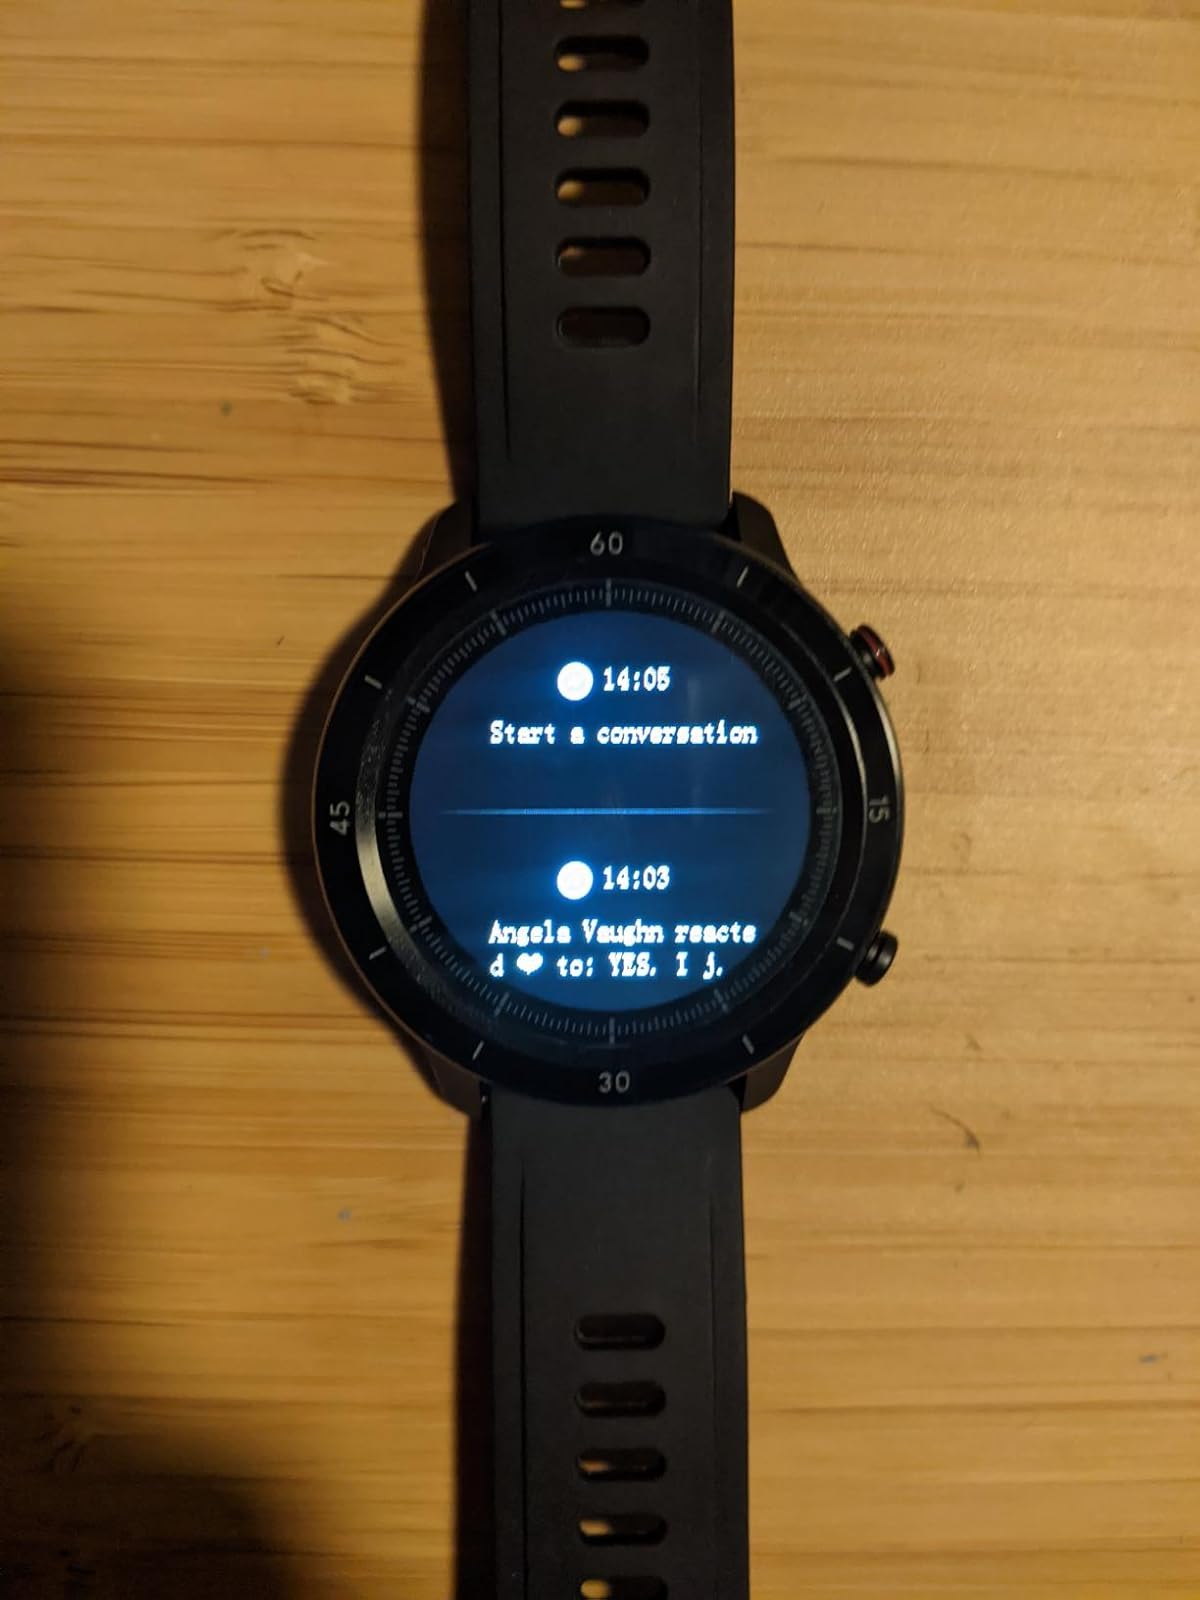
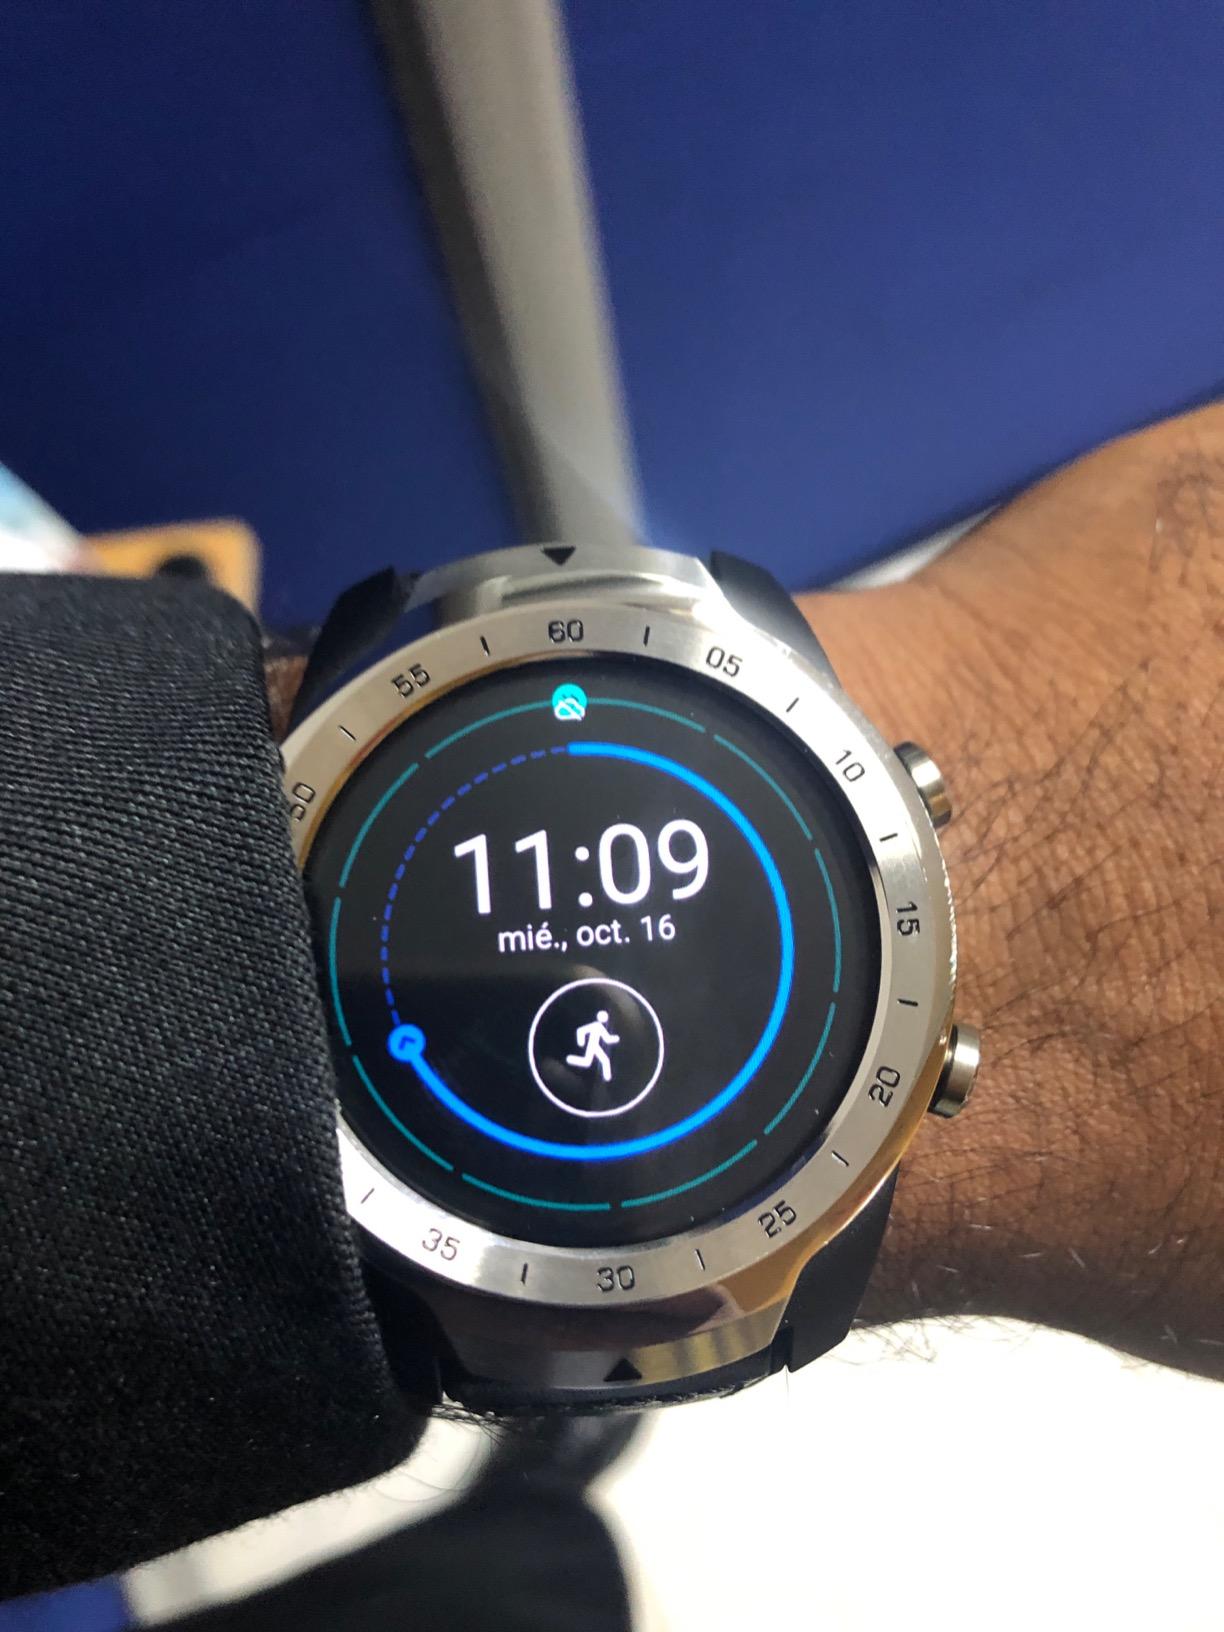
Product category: smartwatch
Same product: no